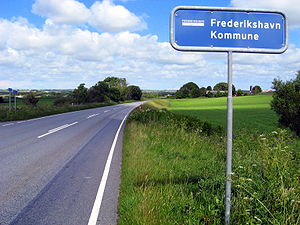
Frederikshavn Kommune
Skilt ved grænsen til Frederikshavn Kommune
Frederikshavn Kommune
Frederikshavn Kommune er en kommune i Region Nordjylland, der blev dannet i forbindelse med Kommunalreformen i 2007 af de tidligere kommuner Frederikshavn, Skagen og Sæby. Kommunen er med sit areal på 648,6 km² en af de mindre kommuner i regionen.